Carroll Gardens, Brooklyn

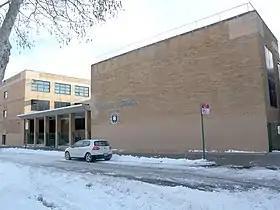
The Carroll School (P.S. 58)

The New York City Department of Education operates a number of public schools in the neighborhood: Patrick F. Daly (P.S. 15), John M. Harrigan (P.S. 29), The Carroll School (P.S. 58), Samuel Mills Sprole (P.S. 32), the Brooklyn New School (P.S. 146), Brooklyn School of Collaborative Studies (M.S. 448), and the School for Innovation (M.S. 442). The Carroll School (P.S. 58) is known for its dual-language immersion program, which offers a French immersion experience in both English and French for a portion of the students at the school. This program, which began in 2007, has encouraged a growing French-speaking population in the neighborhood.